Julia Sweeney

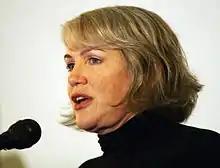
Sweeney speaking at the Atheist Alliance International Convention in 2008

In 1988, while still working as an accountant, Sweeney enrolled in classes with the improvisational comedy troupe the Groundlings, eventually being selected to be part of the troupe's Sunday Company. It was at the Groundlings that she began to develop characters, which she would later bring to the stage, film, and television. They include Mea Culpa, the title character of "Mea's Big Apology" (co-written by then-husband Stephen Hibbert), which won the Best Written Play Award from "L.A. Weekly" in 1988, and has been developed by Sweeney (in collaboration with Jim Emerson) into a screenplay; and the androgynous Pat.